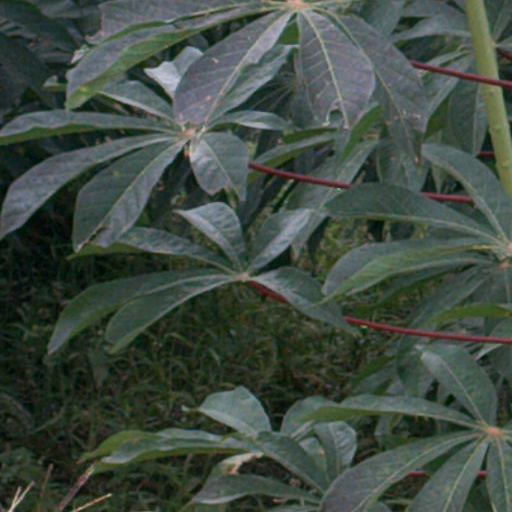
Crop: cassava